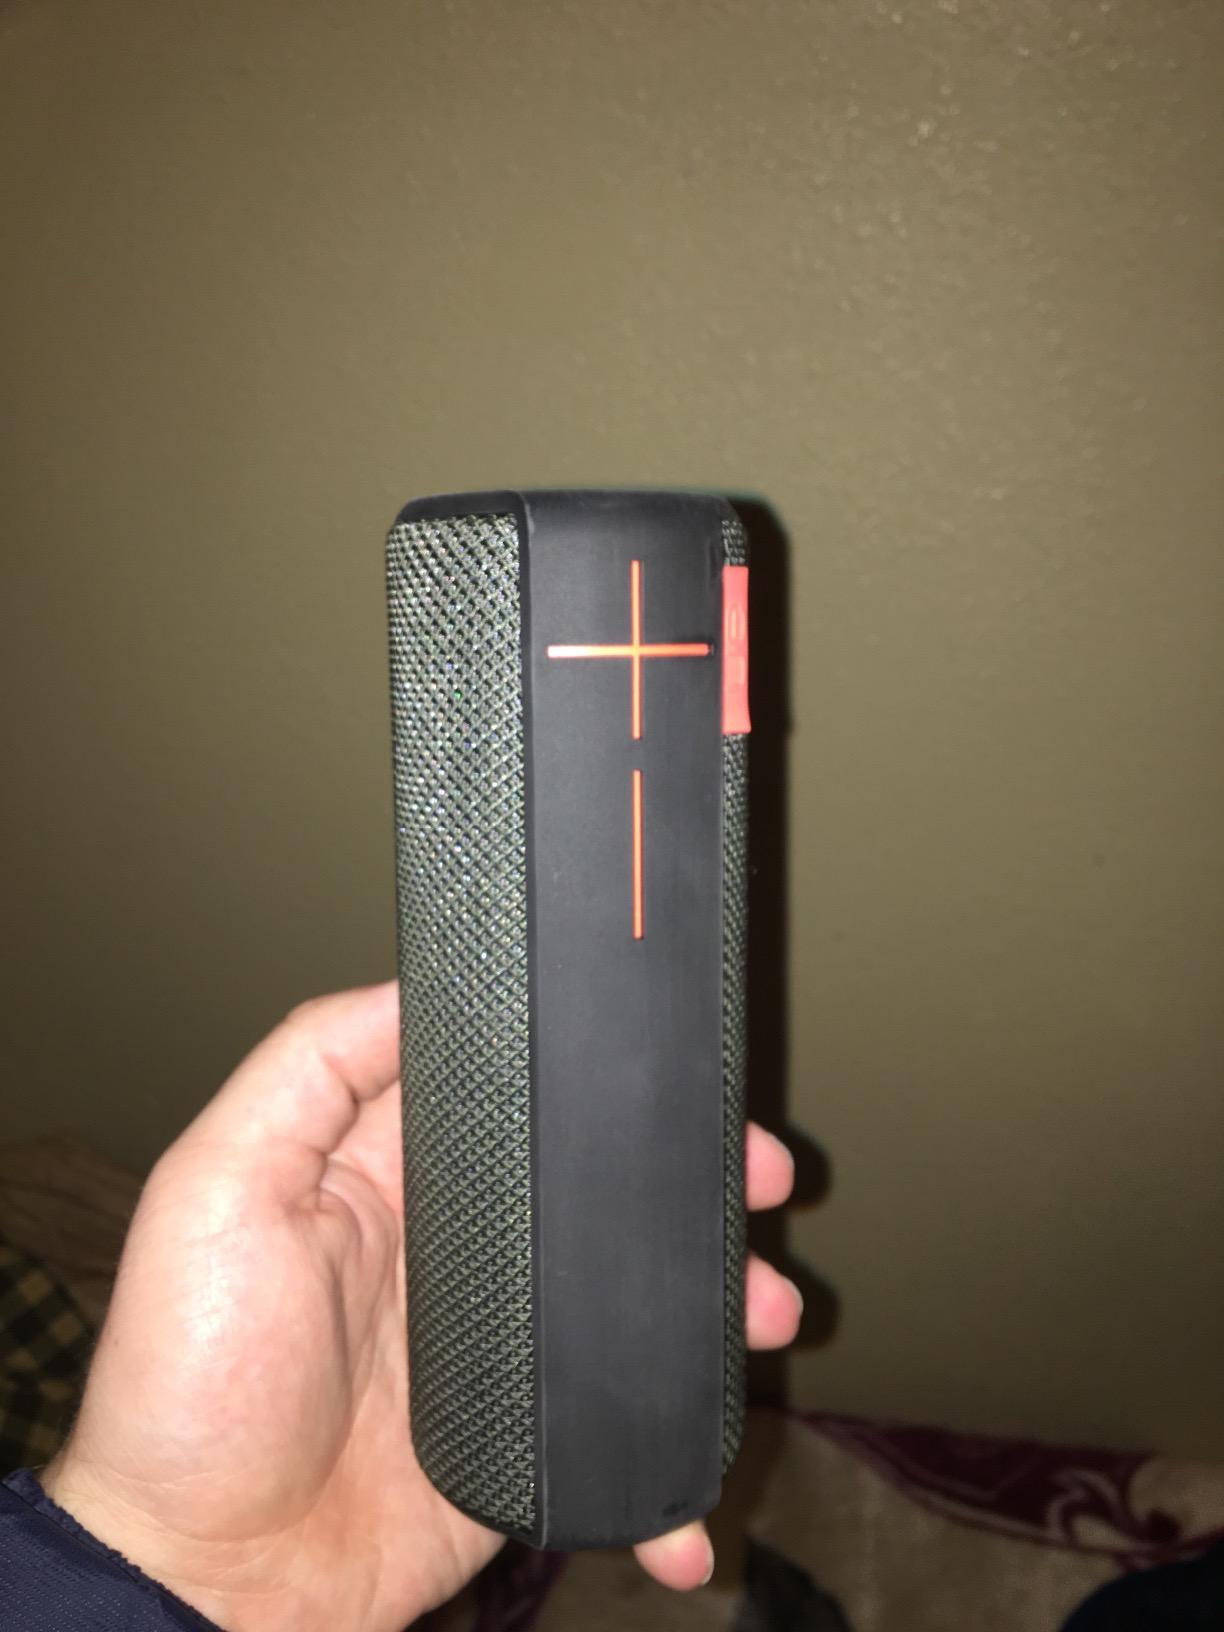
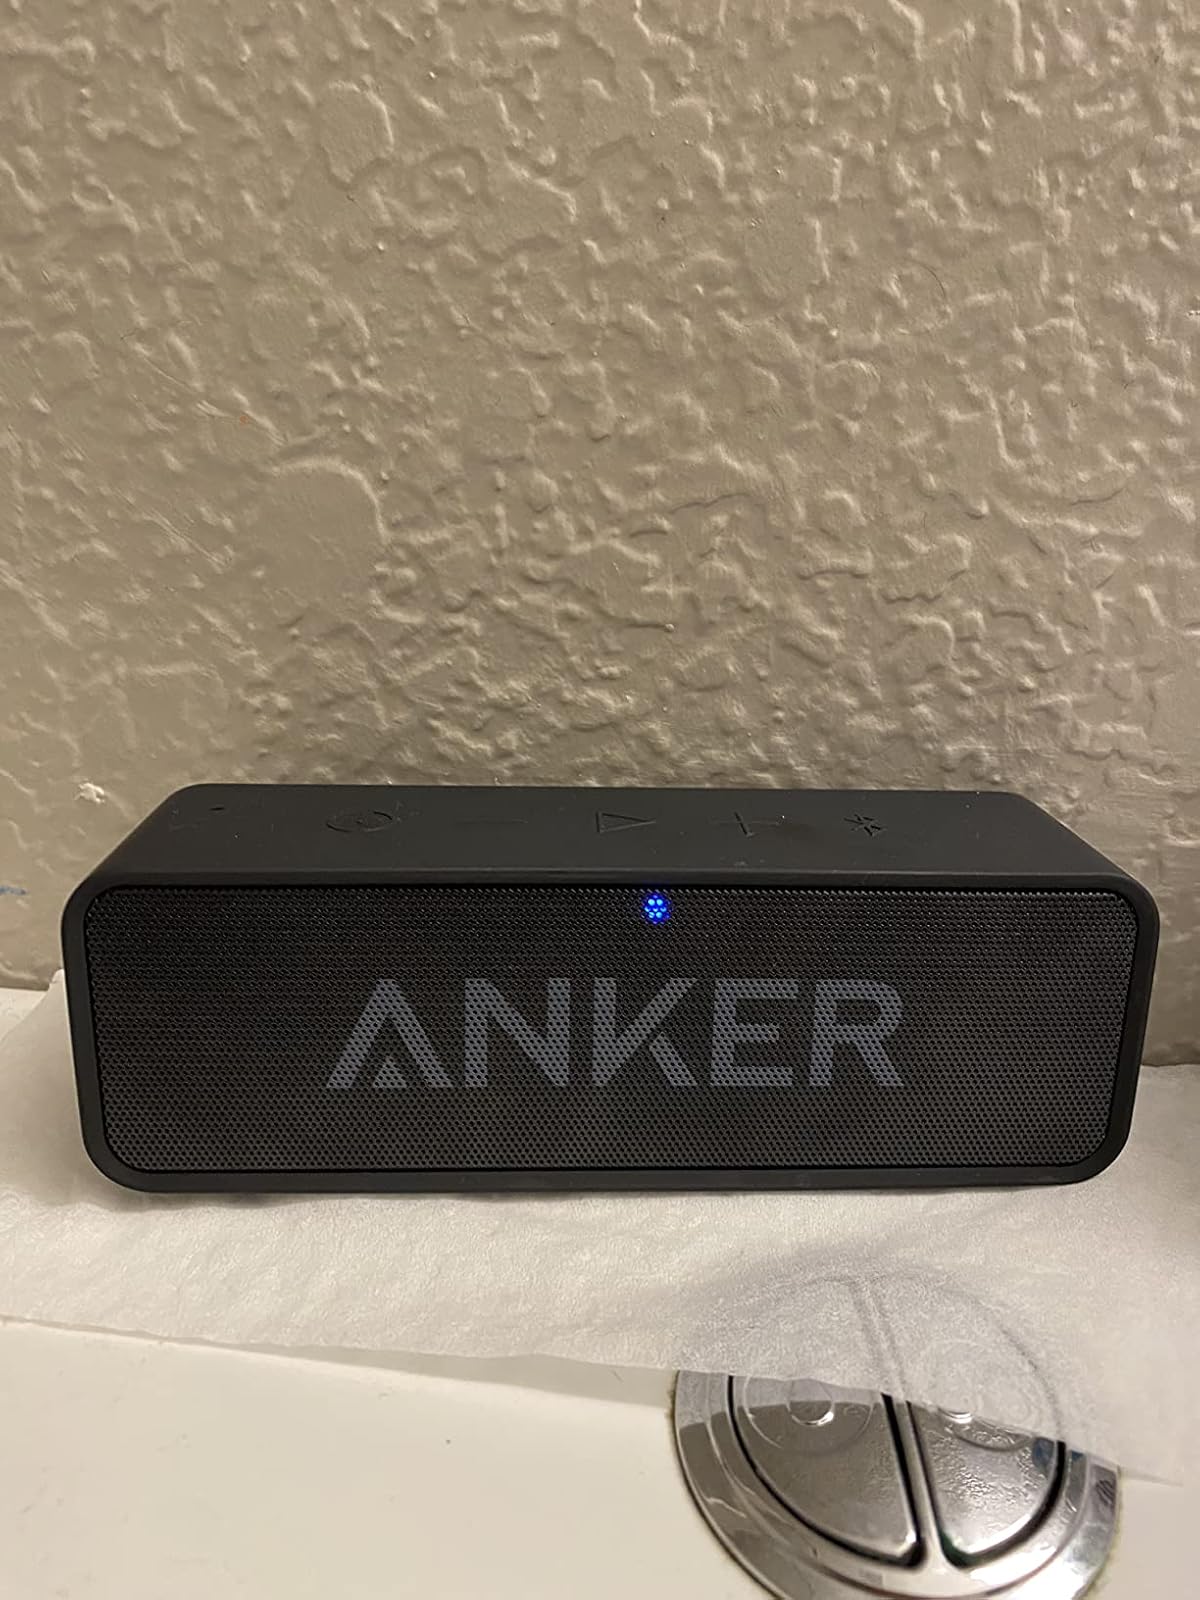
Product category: speaker
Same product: no